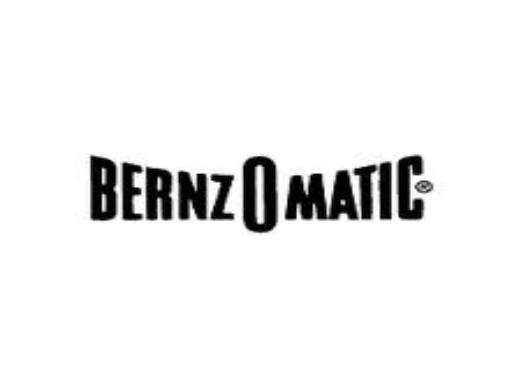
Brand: bernzomatic
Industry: Necessities